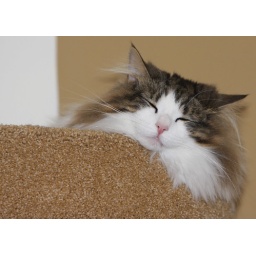
Andvari sleeping in our elevated cat perches (aka: the eagle's nest).